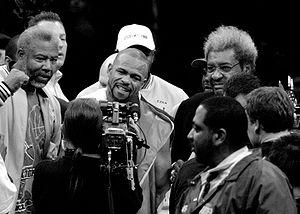
Roy Jones Jr. est un boxeur américain né le 16 janvier 1969 à Pensacola en Floride. Il a également la nationalité russe. Il a été champion du monde dans 4 catégories de poids différentes, des poids moyens aux poids lourds. Parallèlement à sa carrière en boxe, il a sorti plusieurs albums de rap. Il a également eu plusieurs rôles au cinéma, comme le capitaine Ballard dans Matrix Reloaded.